Robert Allerton Park

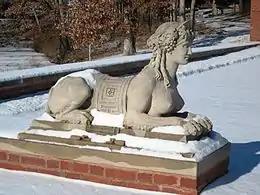
One of many sculptures in the park

After the Great Depression, World War II, and U.S. federal income taxes made it more difficult to staff and operate stately homes like "The Farms", the Allertons moved to Lawai-Kai (now Allerton Garden), Kaua'i, Hawaii, in 1946, after deeding the Piatt County property to the University of Illinois. At the time, taxes on Allerton land accounted for one-fifth of all tax revenue to support public works in the Willow Branch Township. The university, however, disputed its obligation to pay taxes on the estate, citing itself as a non-profit, tax exempt state institution. The Township, not wishing to lose a significant portion of its tax funding, protested. The university was found in 1949 to be in delinquency of unpaid real estate taxes. A later Illinois Supreme Court ruling resolved the matter: the university would make an annual payment in lieu of taxes to Piatt County. The public park and woodland acreage are today tax-exempt; only the income-generating farmland is taxed.